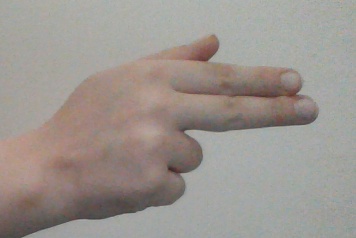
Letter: ghain